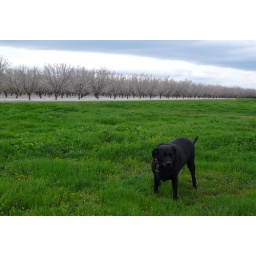
South end of the San Jouquin Valley near Bakersfield, fruit trees in bloom.